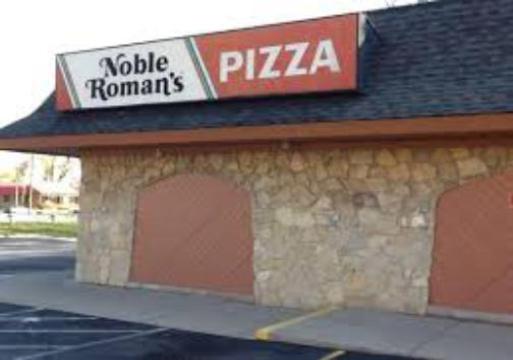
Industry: Food